Battle of Campbell's Station

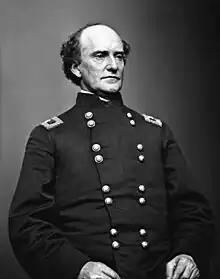
Julius White

The fourth Federal stand was on the east side of Turkey Creek, selected by Burnside. The eastern slope was as much as above the creek and the terrain was very open. The Concord Road joined the Kingston Road on the east bank of Turkey Creek. The Matthew Russell House was in front of the Federal position and the Avery Russell House was farther west. White posted Henshaw's Illinois Battery and Captain Joseph A. Sims' 24th Indiana Battery south of the Kingston Road, supported by two regiments of Chapin's brigade. Chapin's other two regiments were just north of the road. As IX Corps troops arrived, they were put in position.